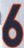
Number: 6